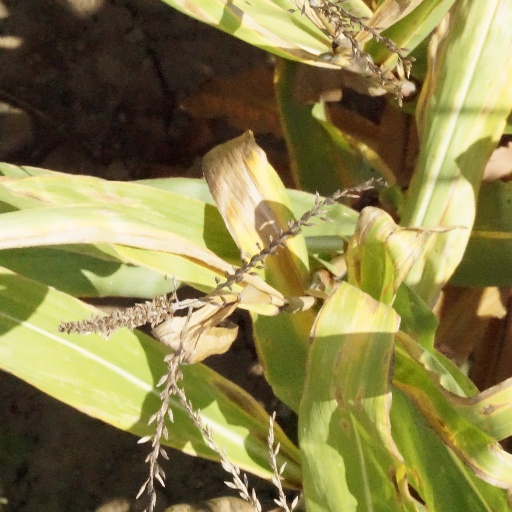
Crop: maize; corn